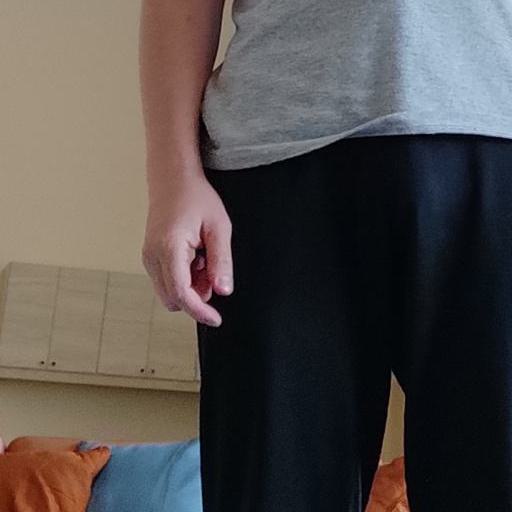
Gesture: no_gesture